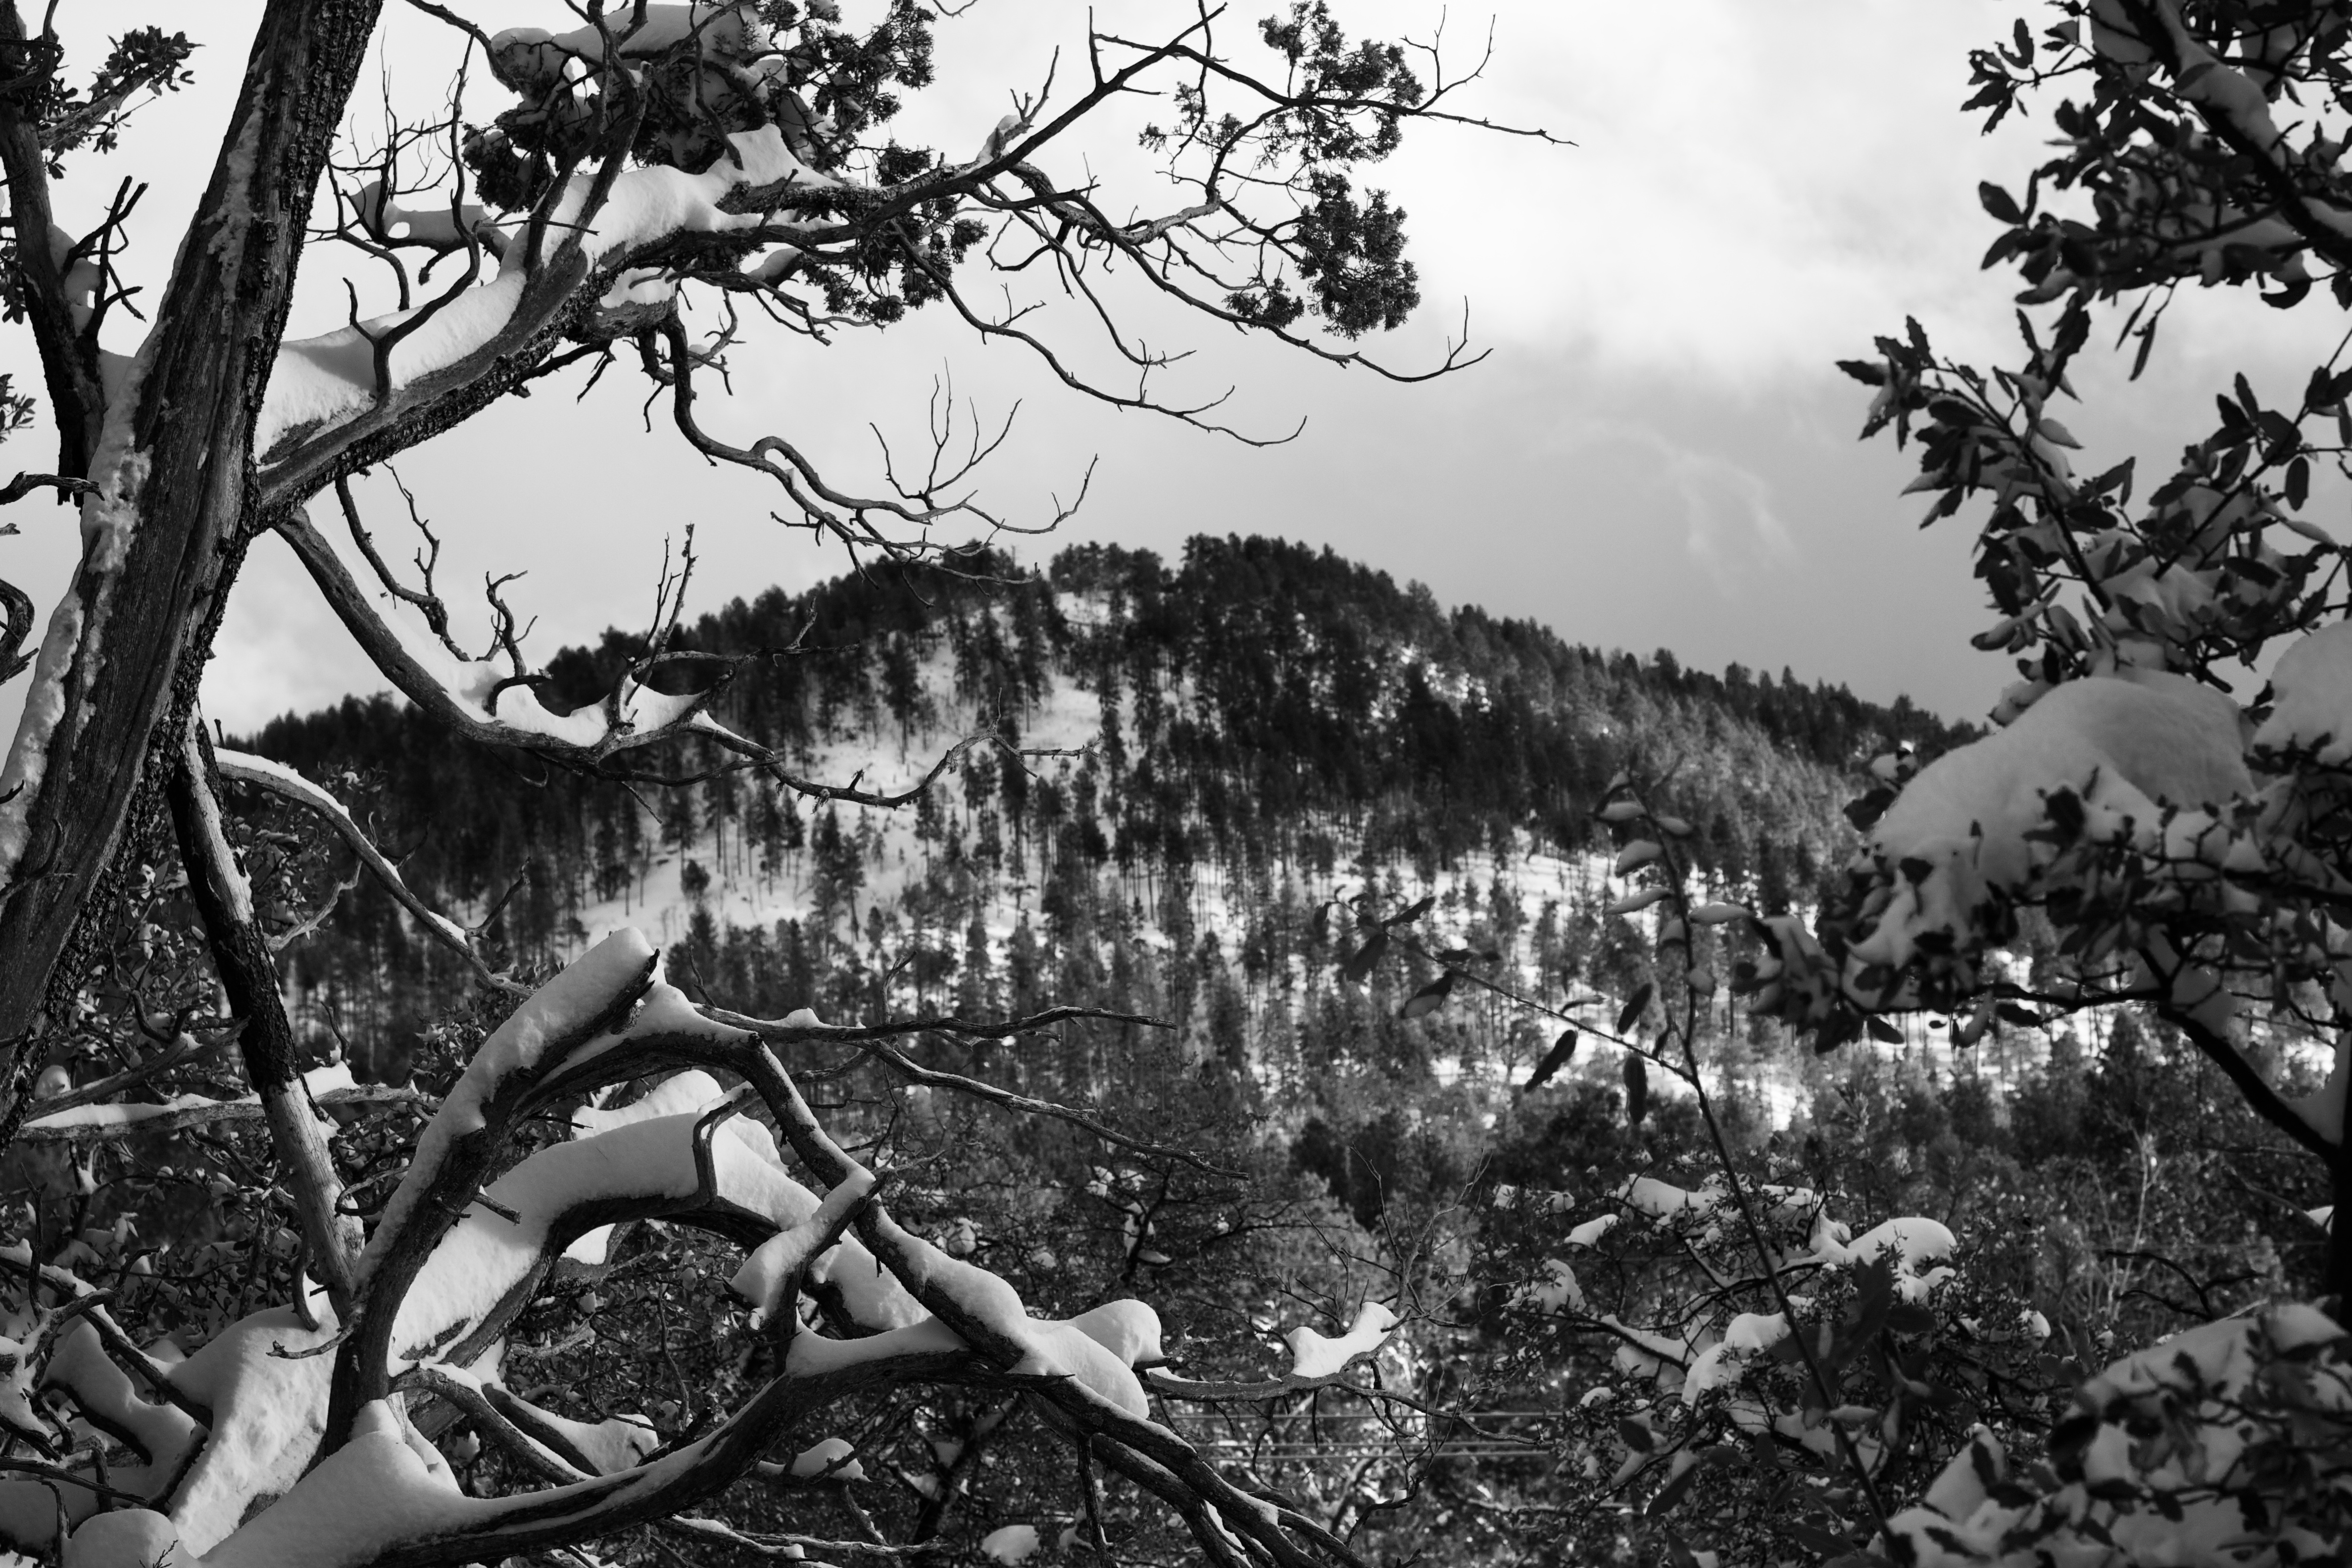
tree, nature, forest, wilderness, branch, snow, winter, black and white, plant, photography, flower, autumn, monochrome, season, bw, woodland, habitat, monochrome photography, natural environment, atmospheric phenomenon, woody plant